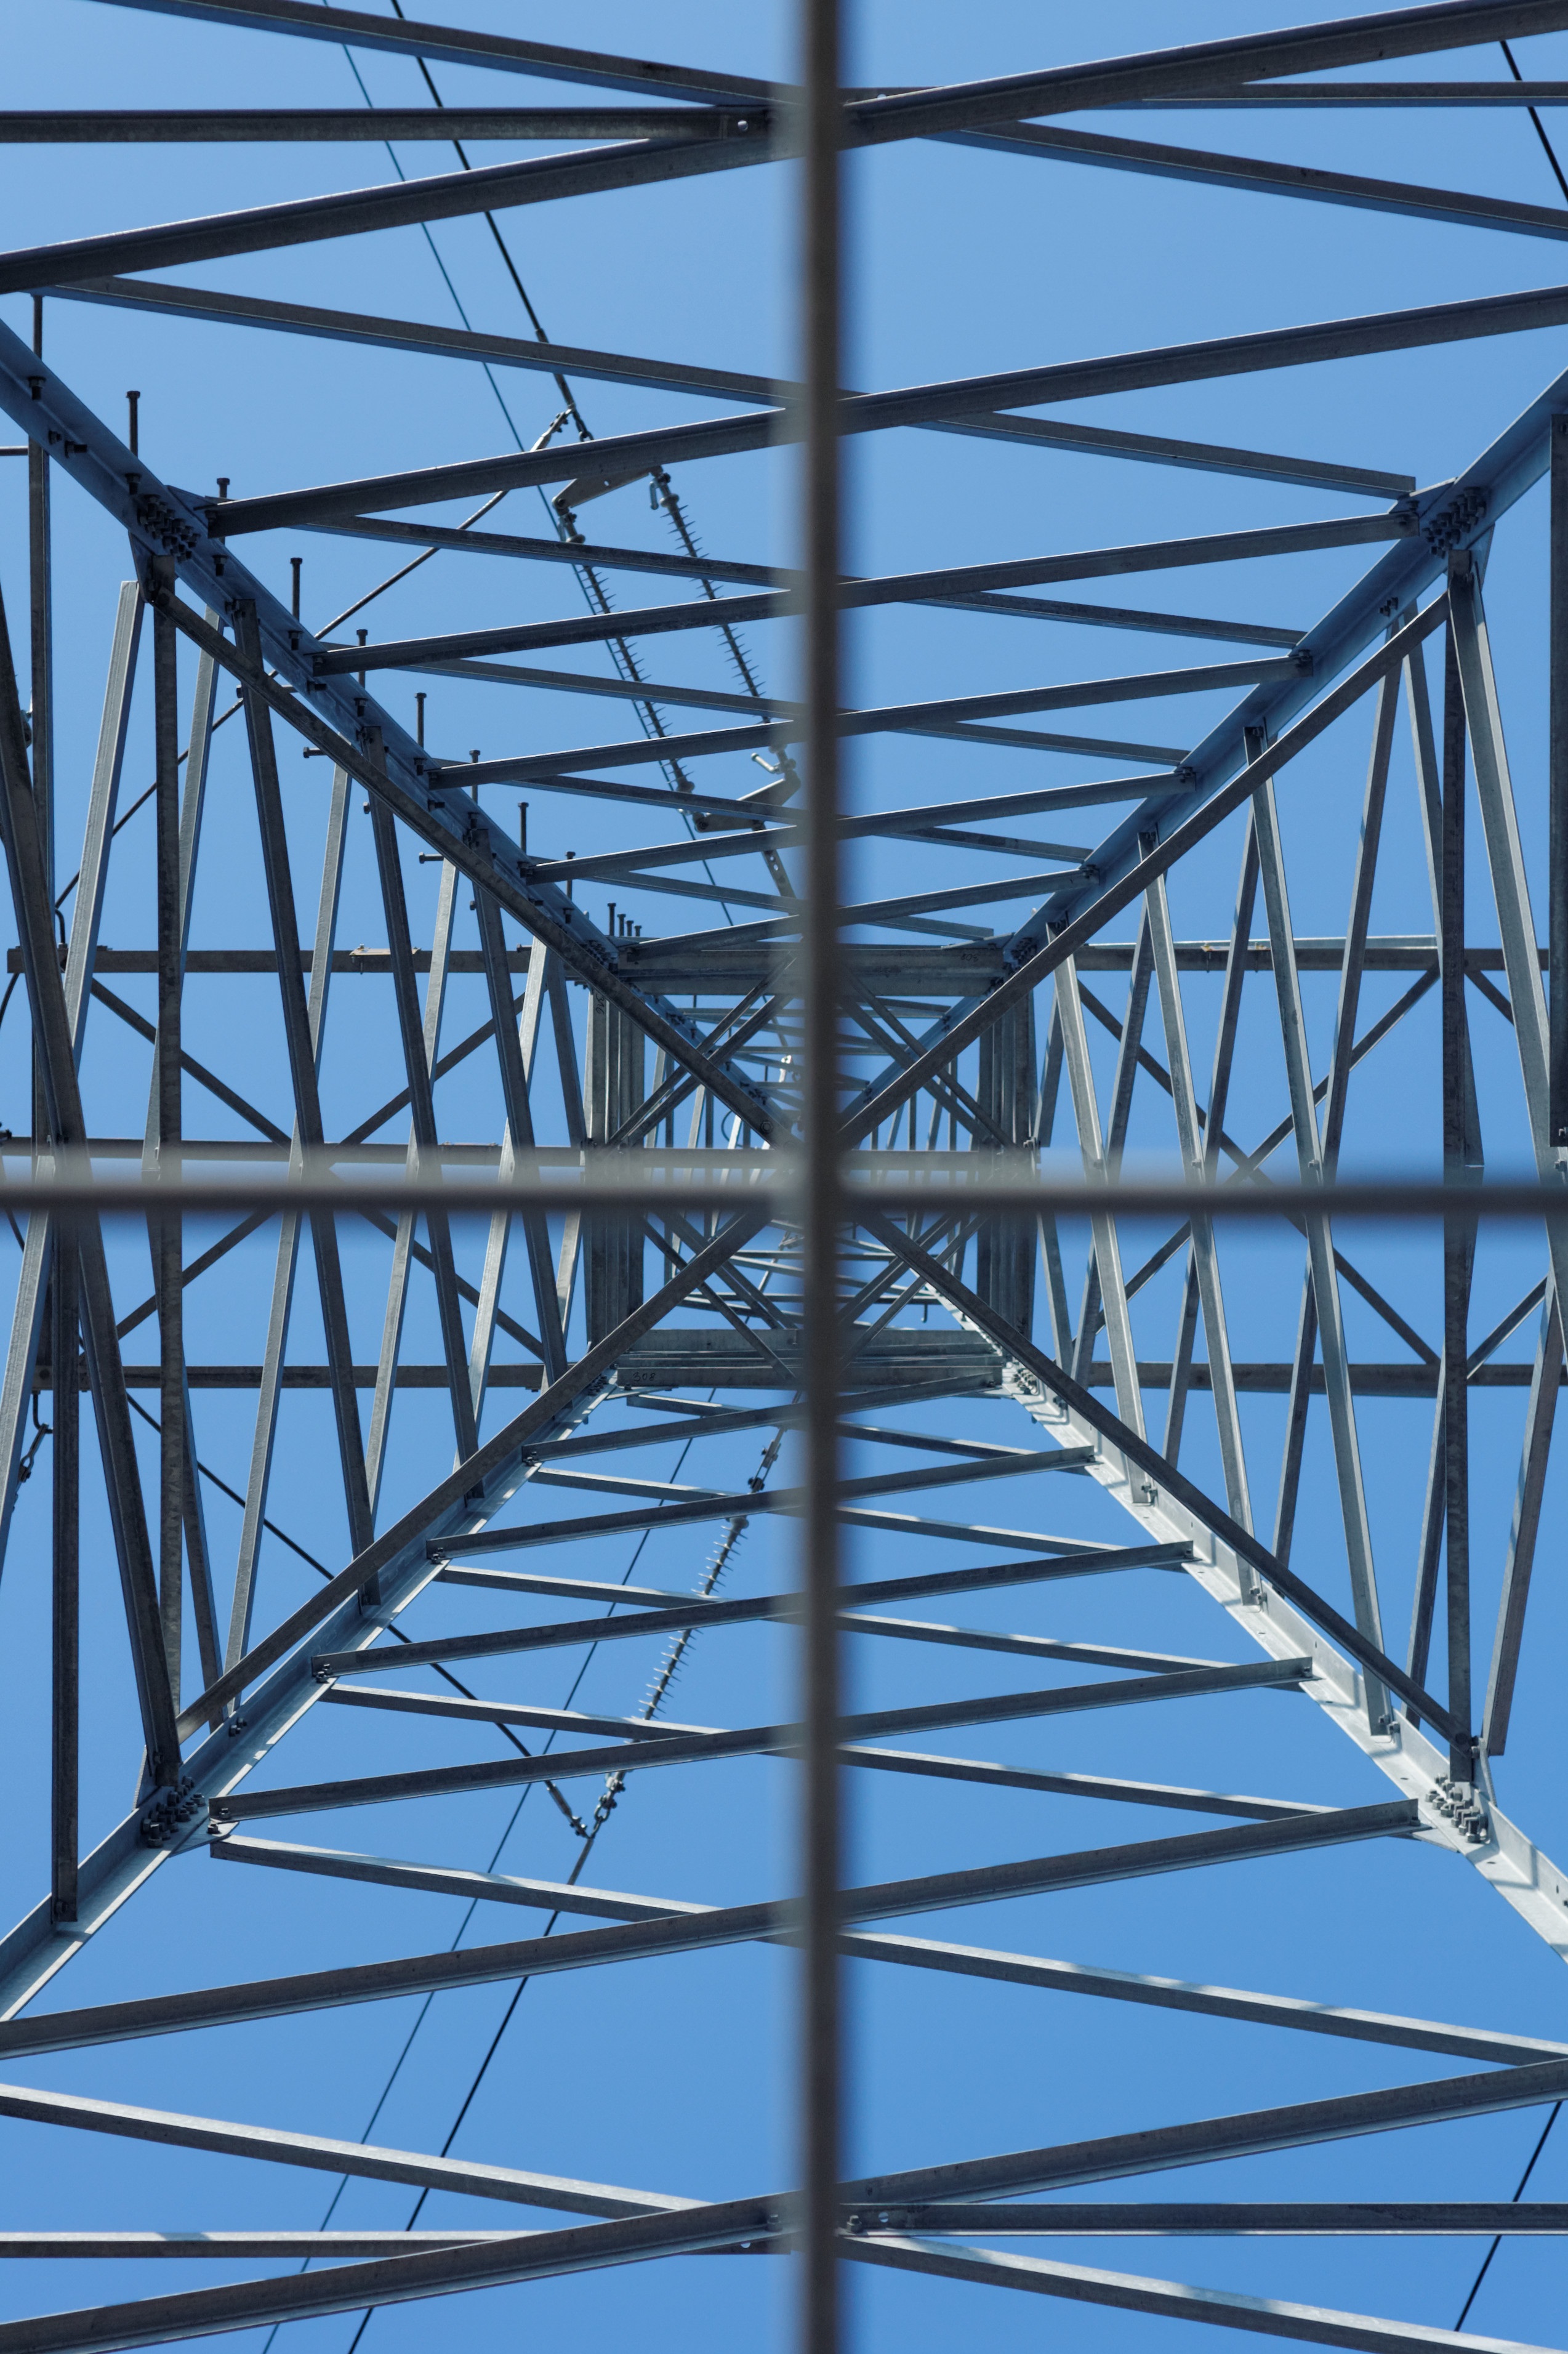
architecture, structure, technology, perspective, line, high, tower, equipment, mast, metal, facade, industrial, electricity, energy, pylon, power, engineering, design, symmetry, grid, scaffolding, electric, transmission, voltage, utility pole, transmission tower, daylighting, outdoor structure